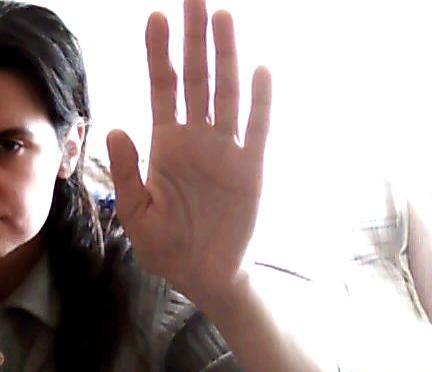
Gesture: palm